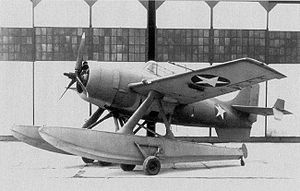
Grumman F4F Wildcat / Versioner / Den amerikanske flåde / F4F-3S "Wildcatfish"
Grumman F4F-3S "Wildcatfish", en vandflysudgave af F4F-3. Edo Aircraft udstyrede en F4F-3 med to pontoner.
Grumman F4F Wildcat var et amerikansk hangarskibsbaseret jagerfly, som gjorde tjeneste i såvel United States Navy og det britiske Royal Navy fra 1940. Flyet blev først anvendt i kamp af briterne i Europa, og Wildcat var det eneste effektive jagerfly, som var til rådighed for den amerikanske flåde og marinekorps i Stillehavet i begyndelsen af 2. verdenskrig i 1941 og 1942. Med en topfart på 509 km/t blev Wildcat overgået af den hurtigere og mere manøvredygtige 530 km/t hurtige Mitsubishi A6M Zero, men den var robust og med taktikker såsom Thach fletningen opnåede den en den sejrsrate på 5,9:1 i 1942 og på 6,9:1 i hele krigen. Flyet blev fremstillet af producenten Grumman.